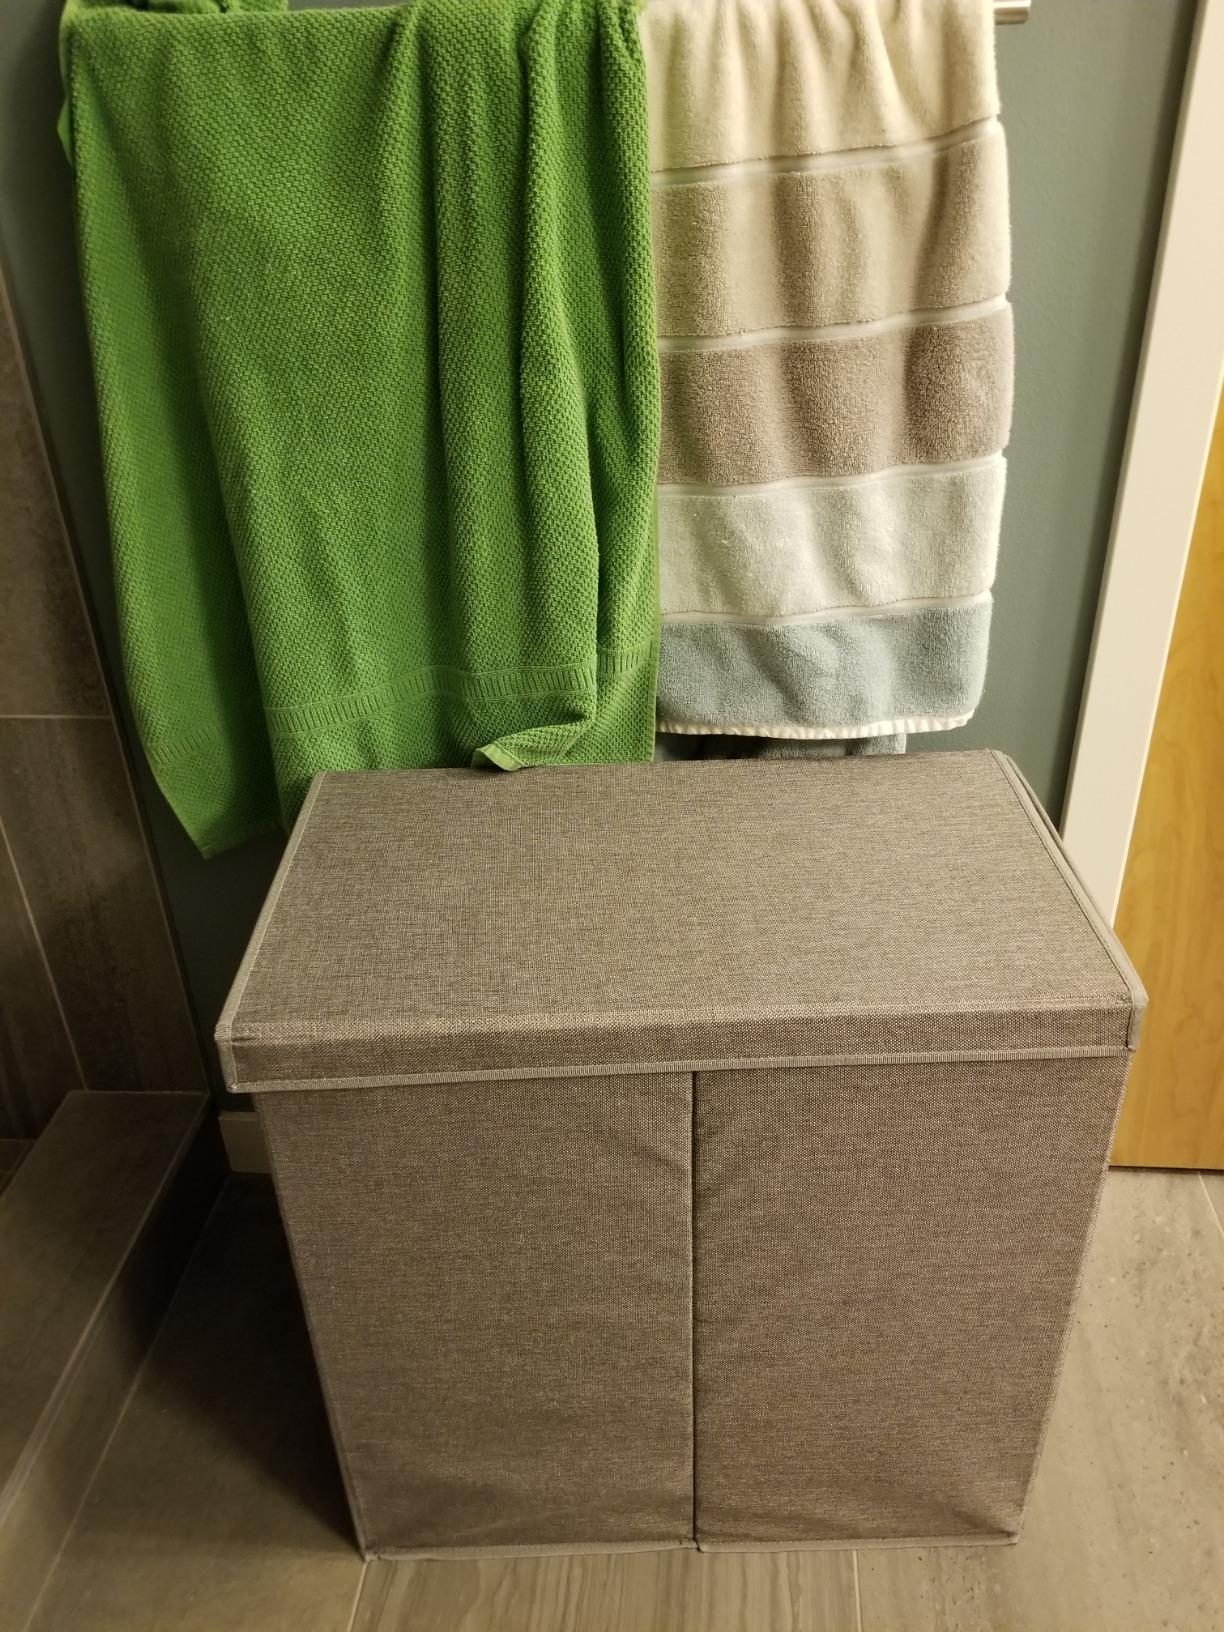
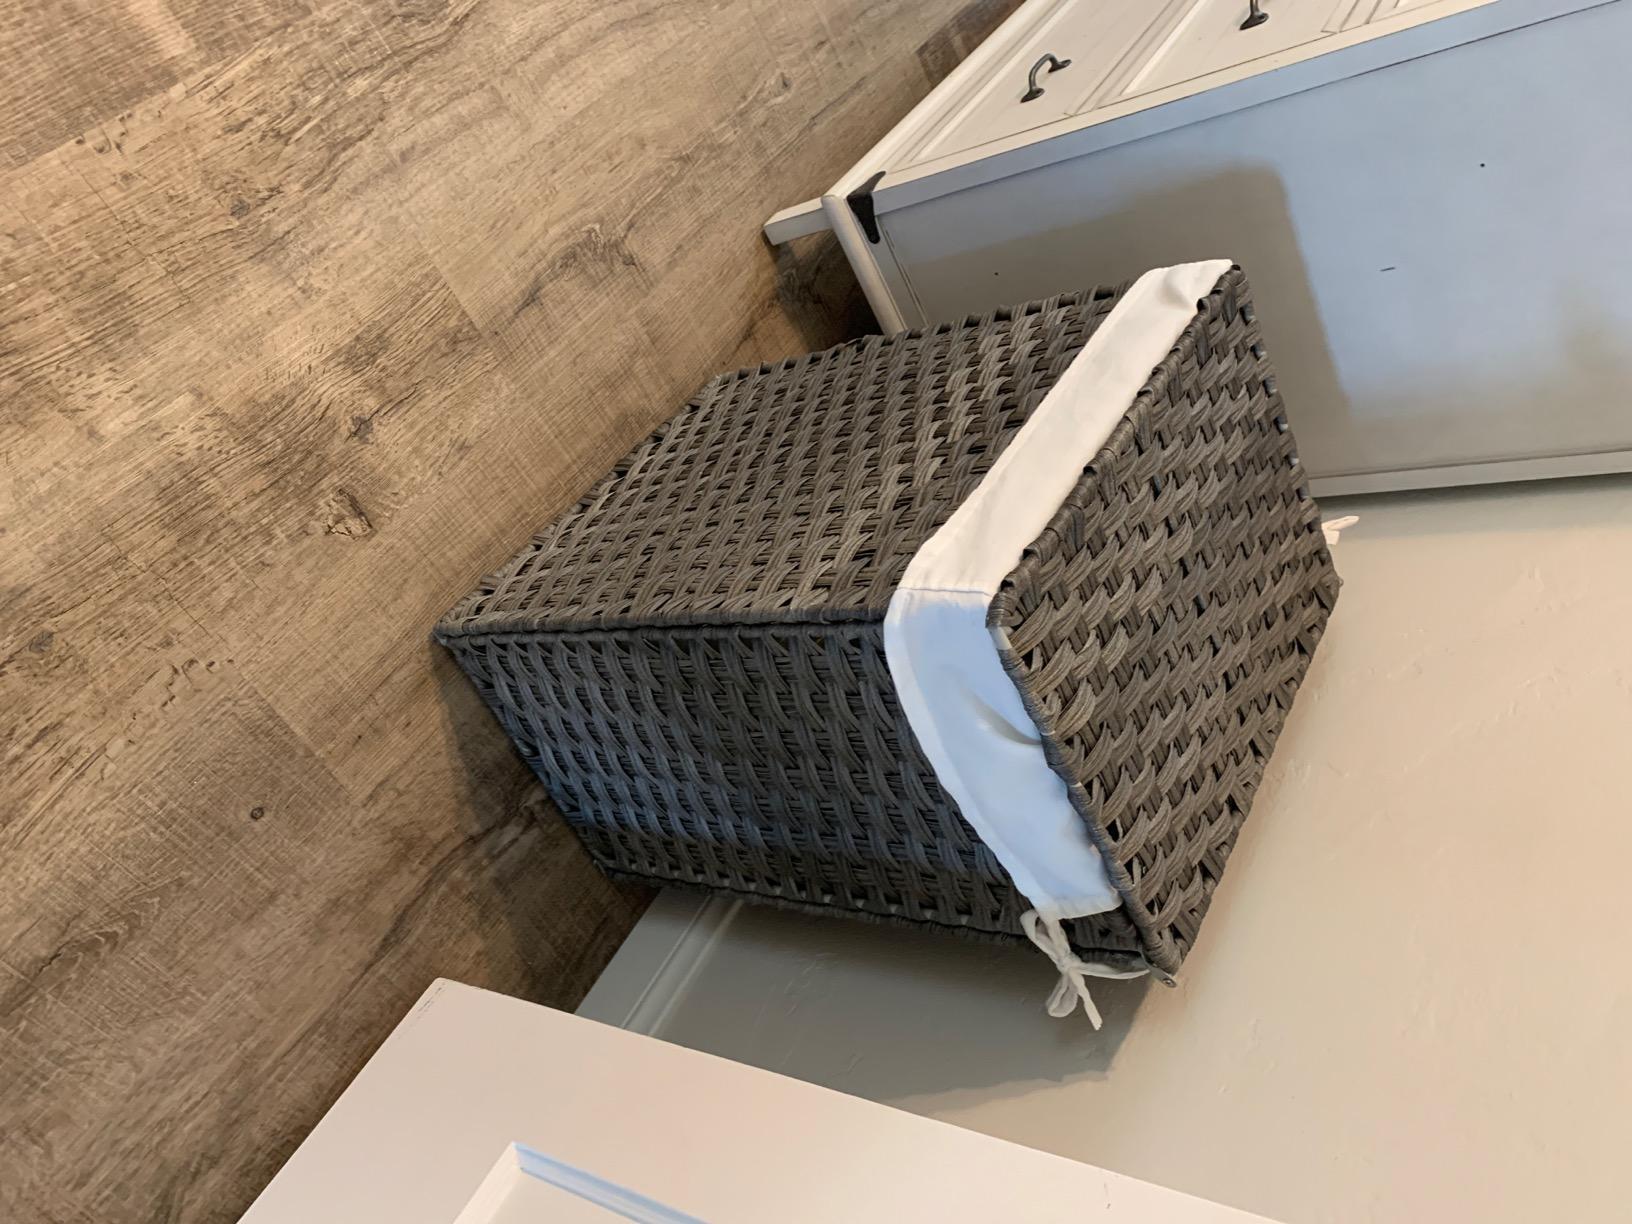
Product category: items_hamper
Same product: no